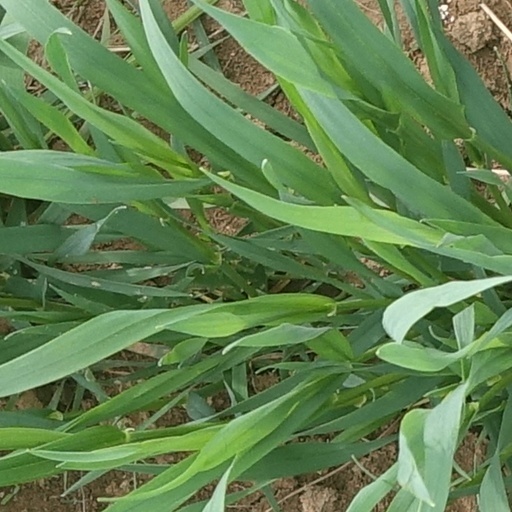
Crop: wheat